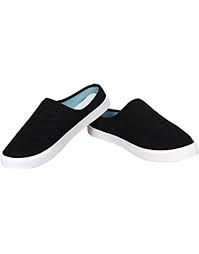
Label: Clog